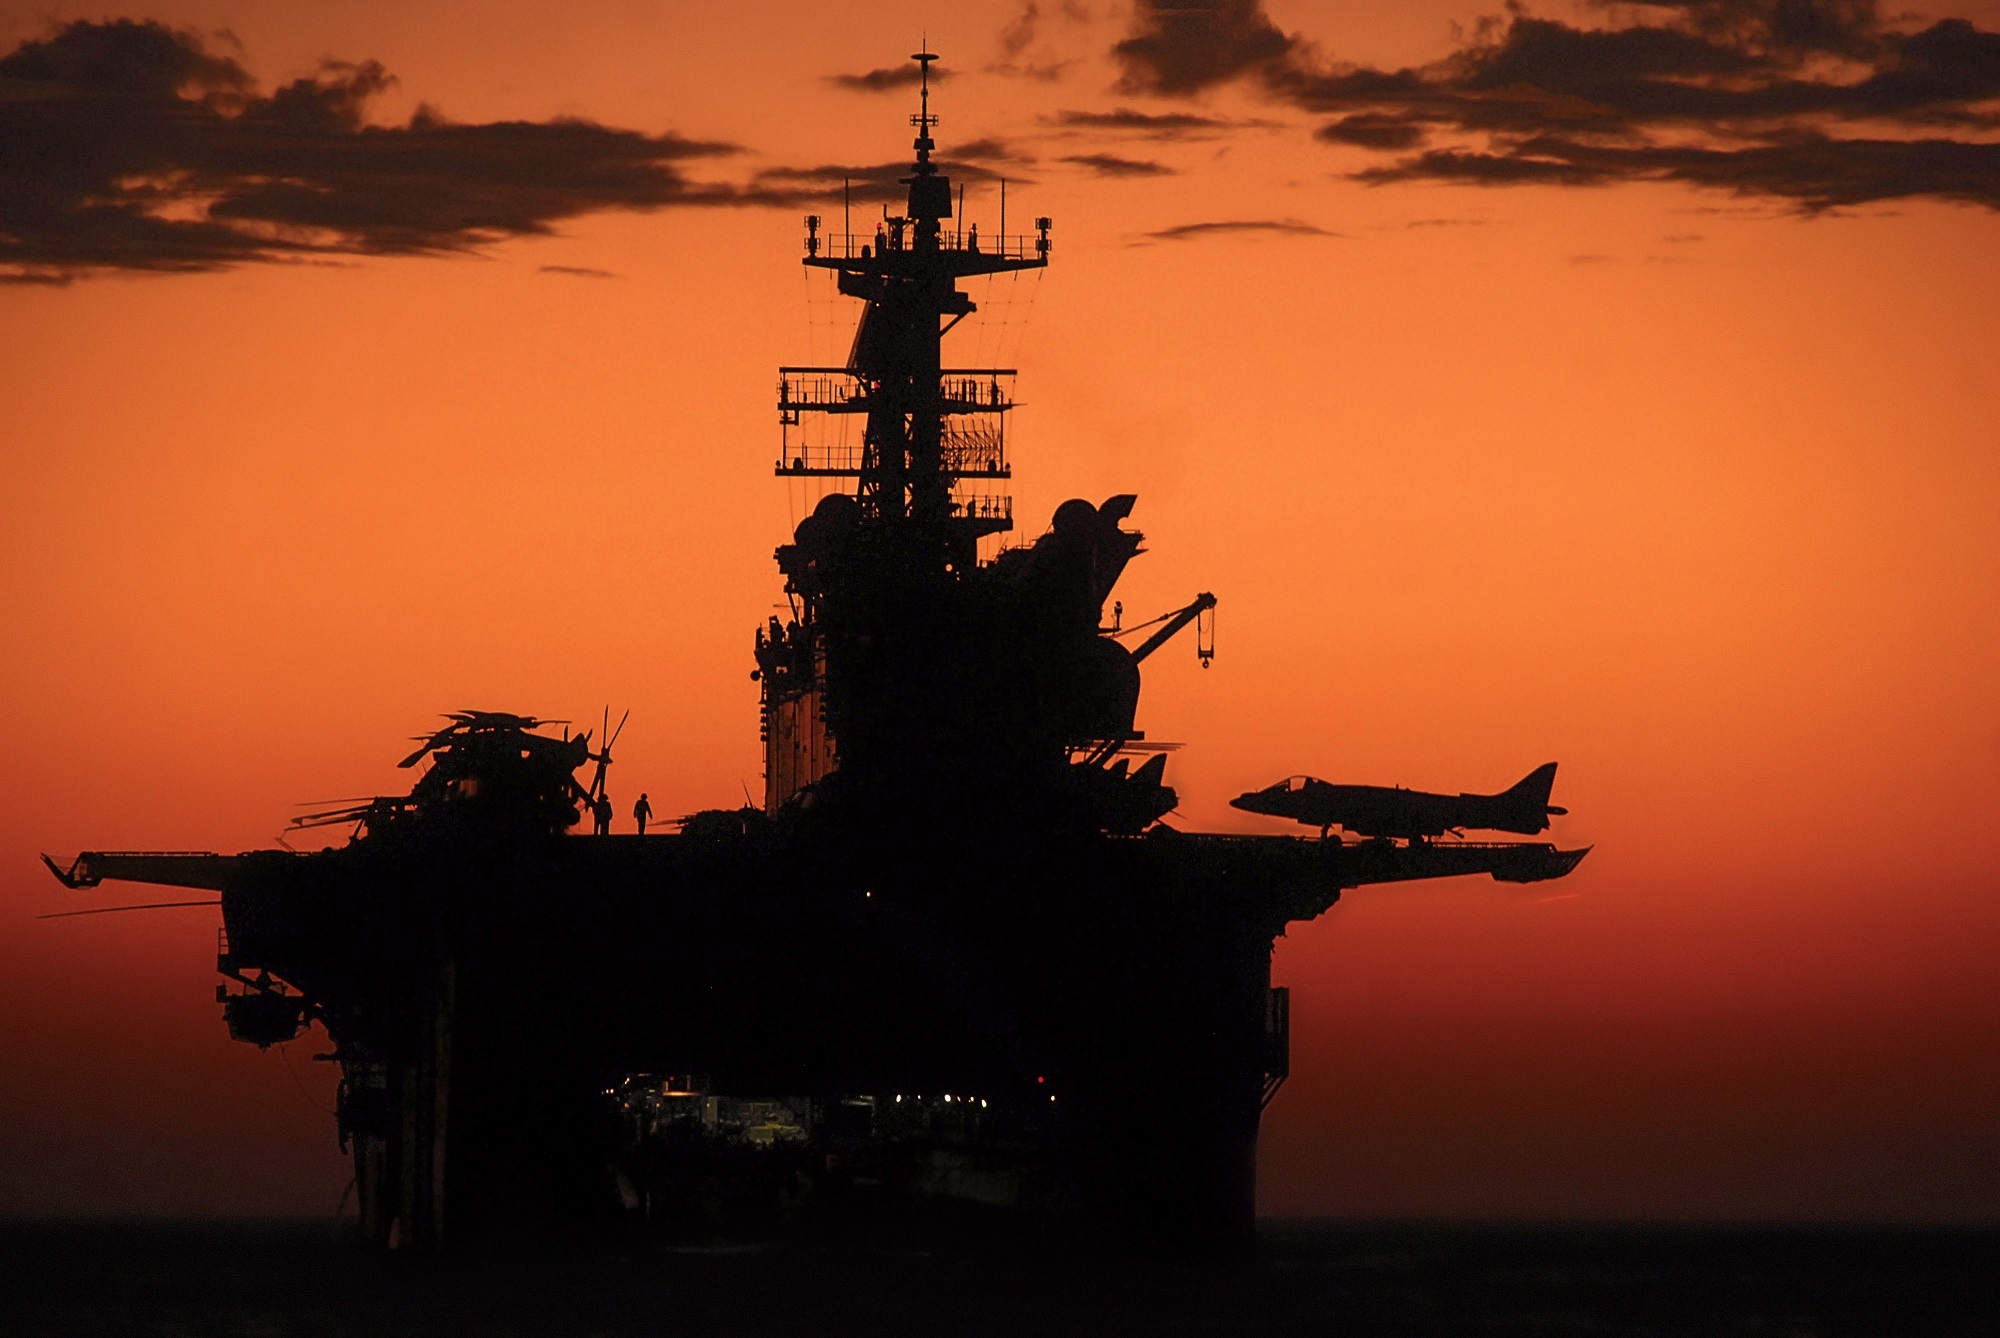
sea, water, ocean, horizon, silhouette, sky, sunrise, sunset, morning, dawn, ship, military, dusk, evening, twilight, vessel, vehicle, seascape, outdoors, clouds, navy, aircraft carrier, atmosphere of earth